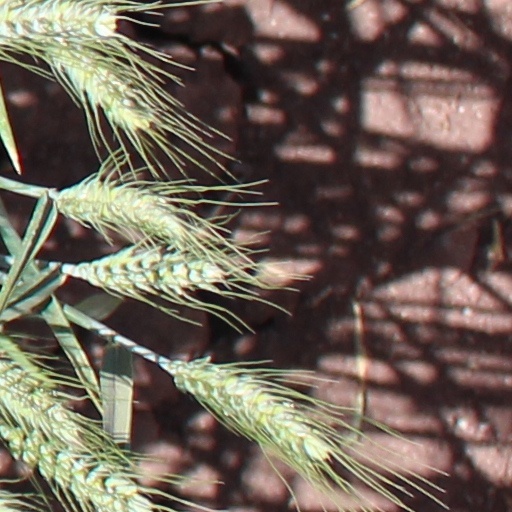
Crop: wheat